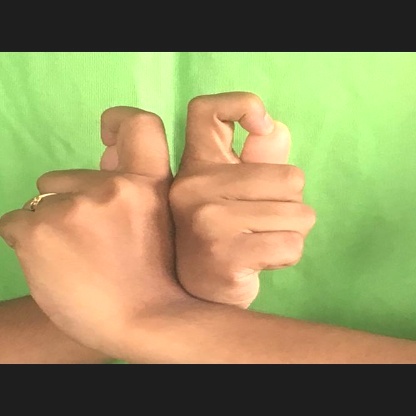
Mudra: Berunda